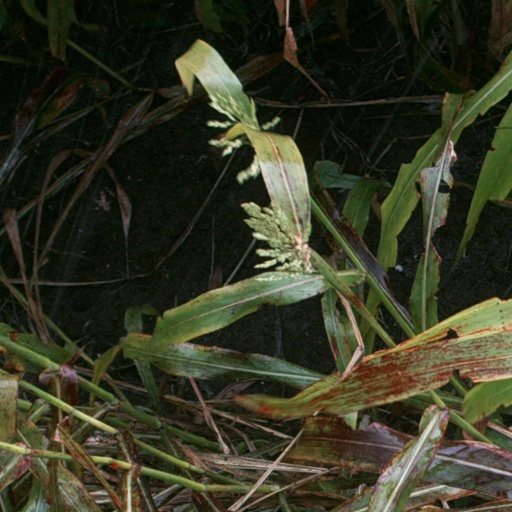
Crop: sorghum